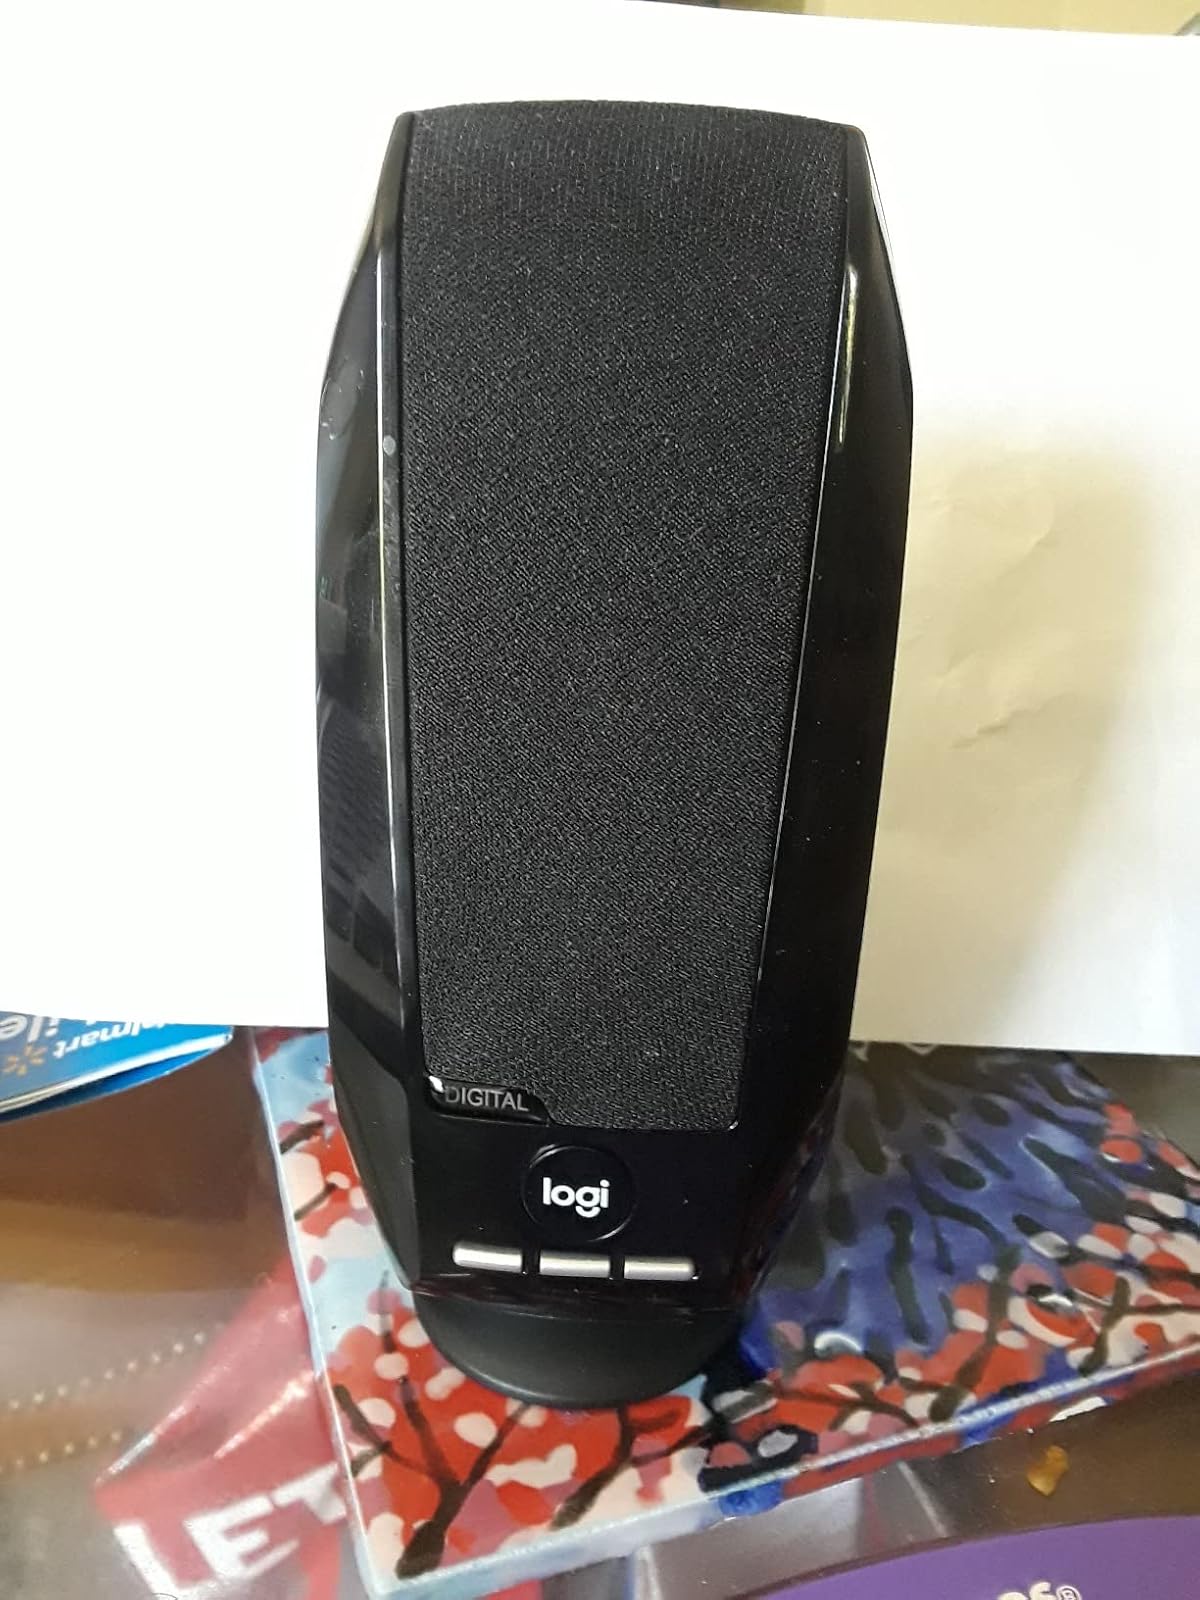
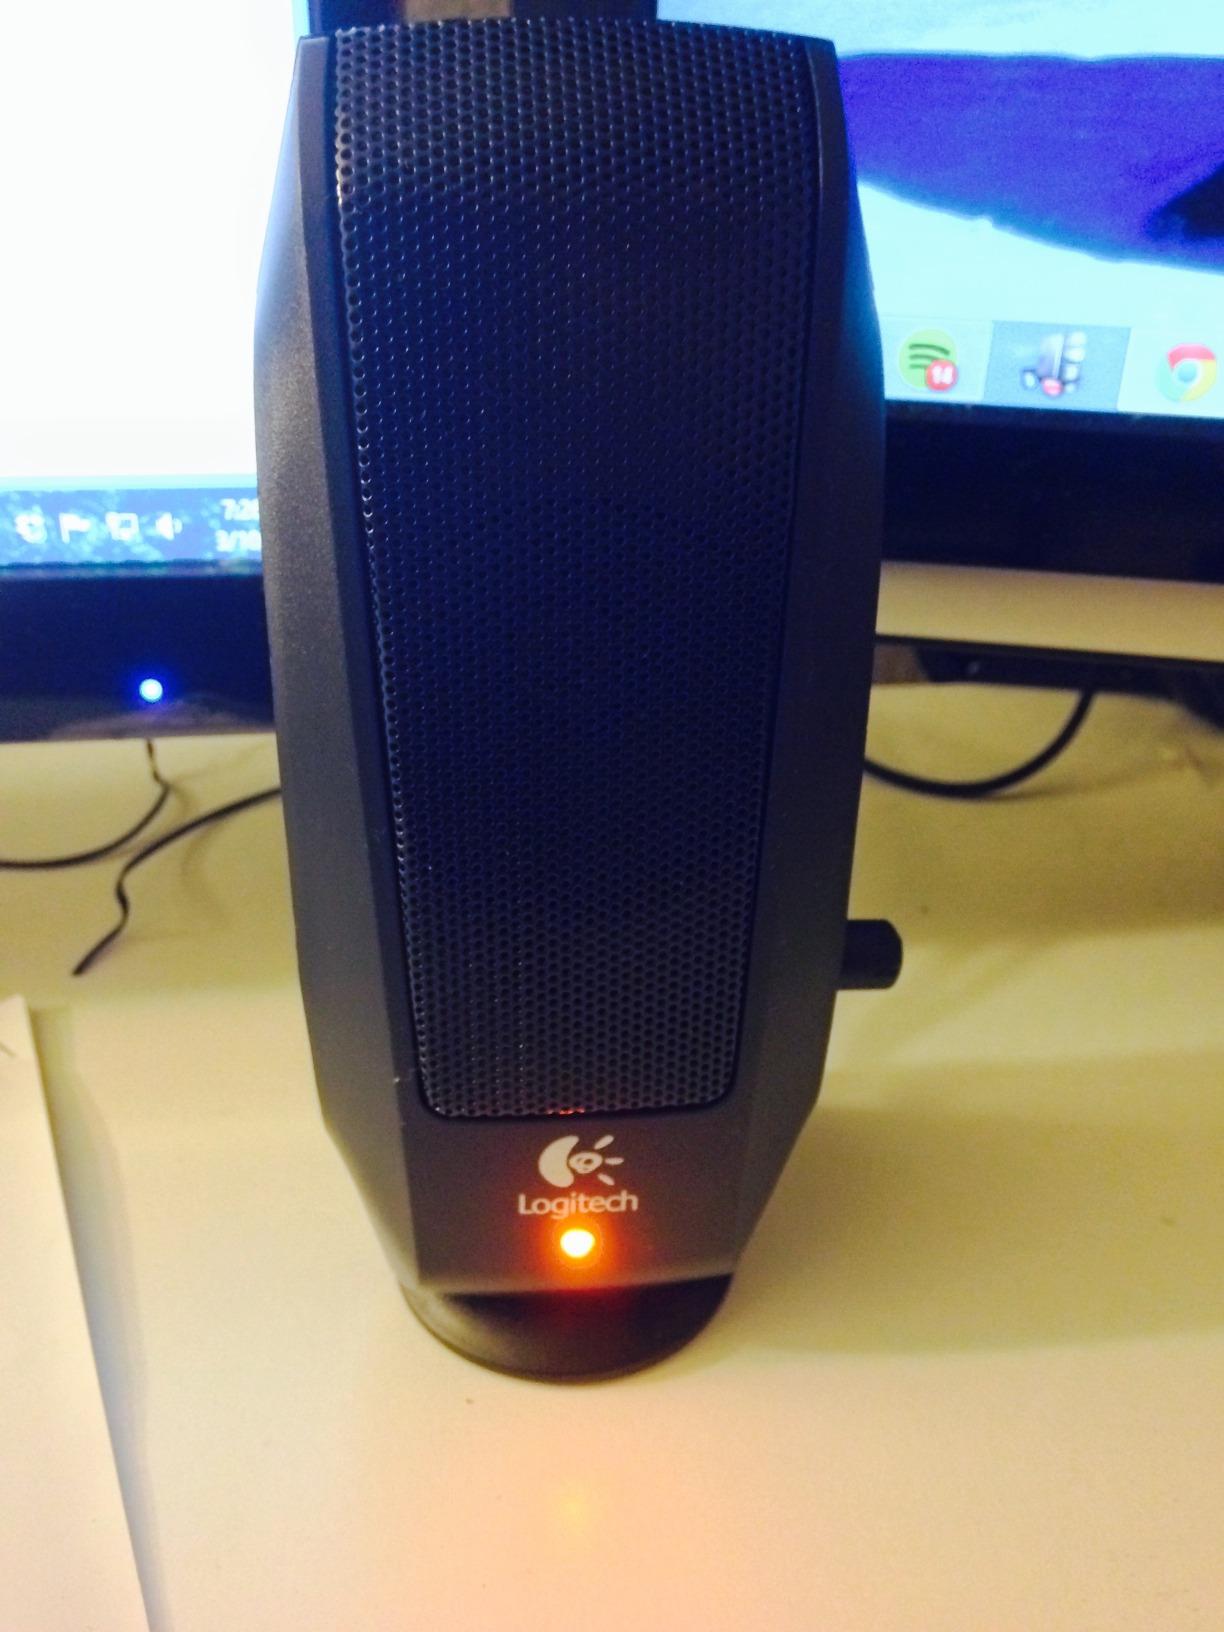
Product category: speaker
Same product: no